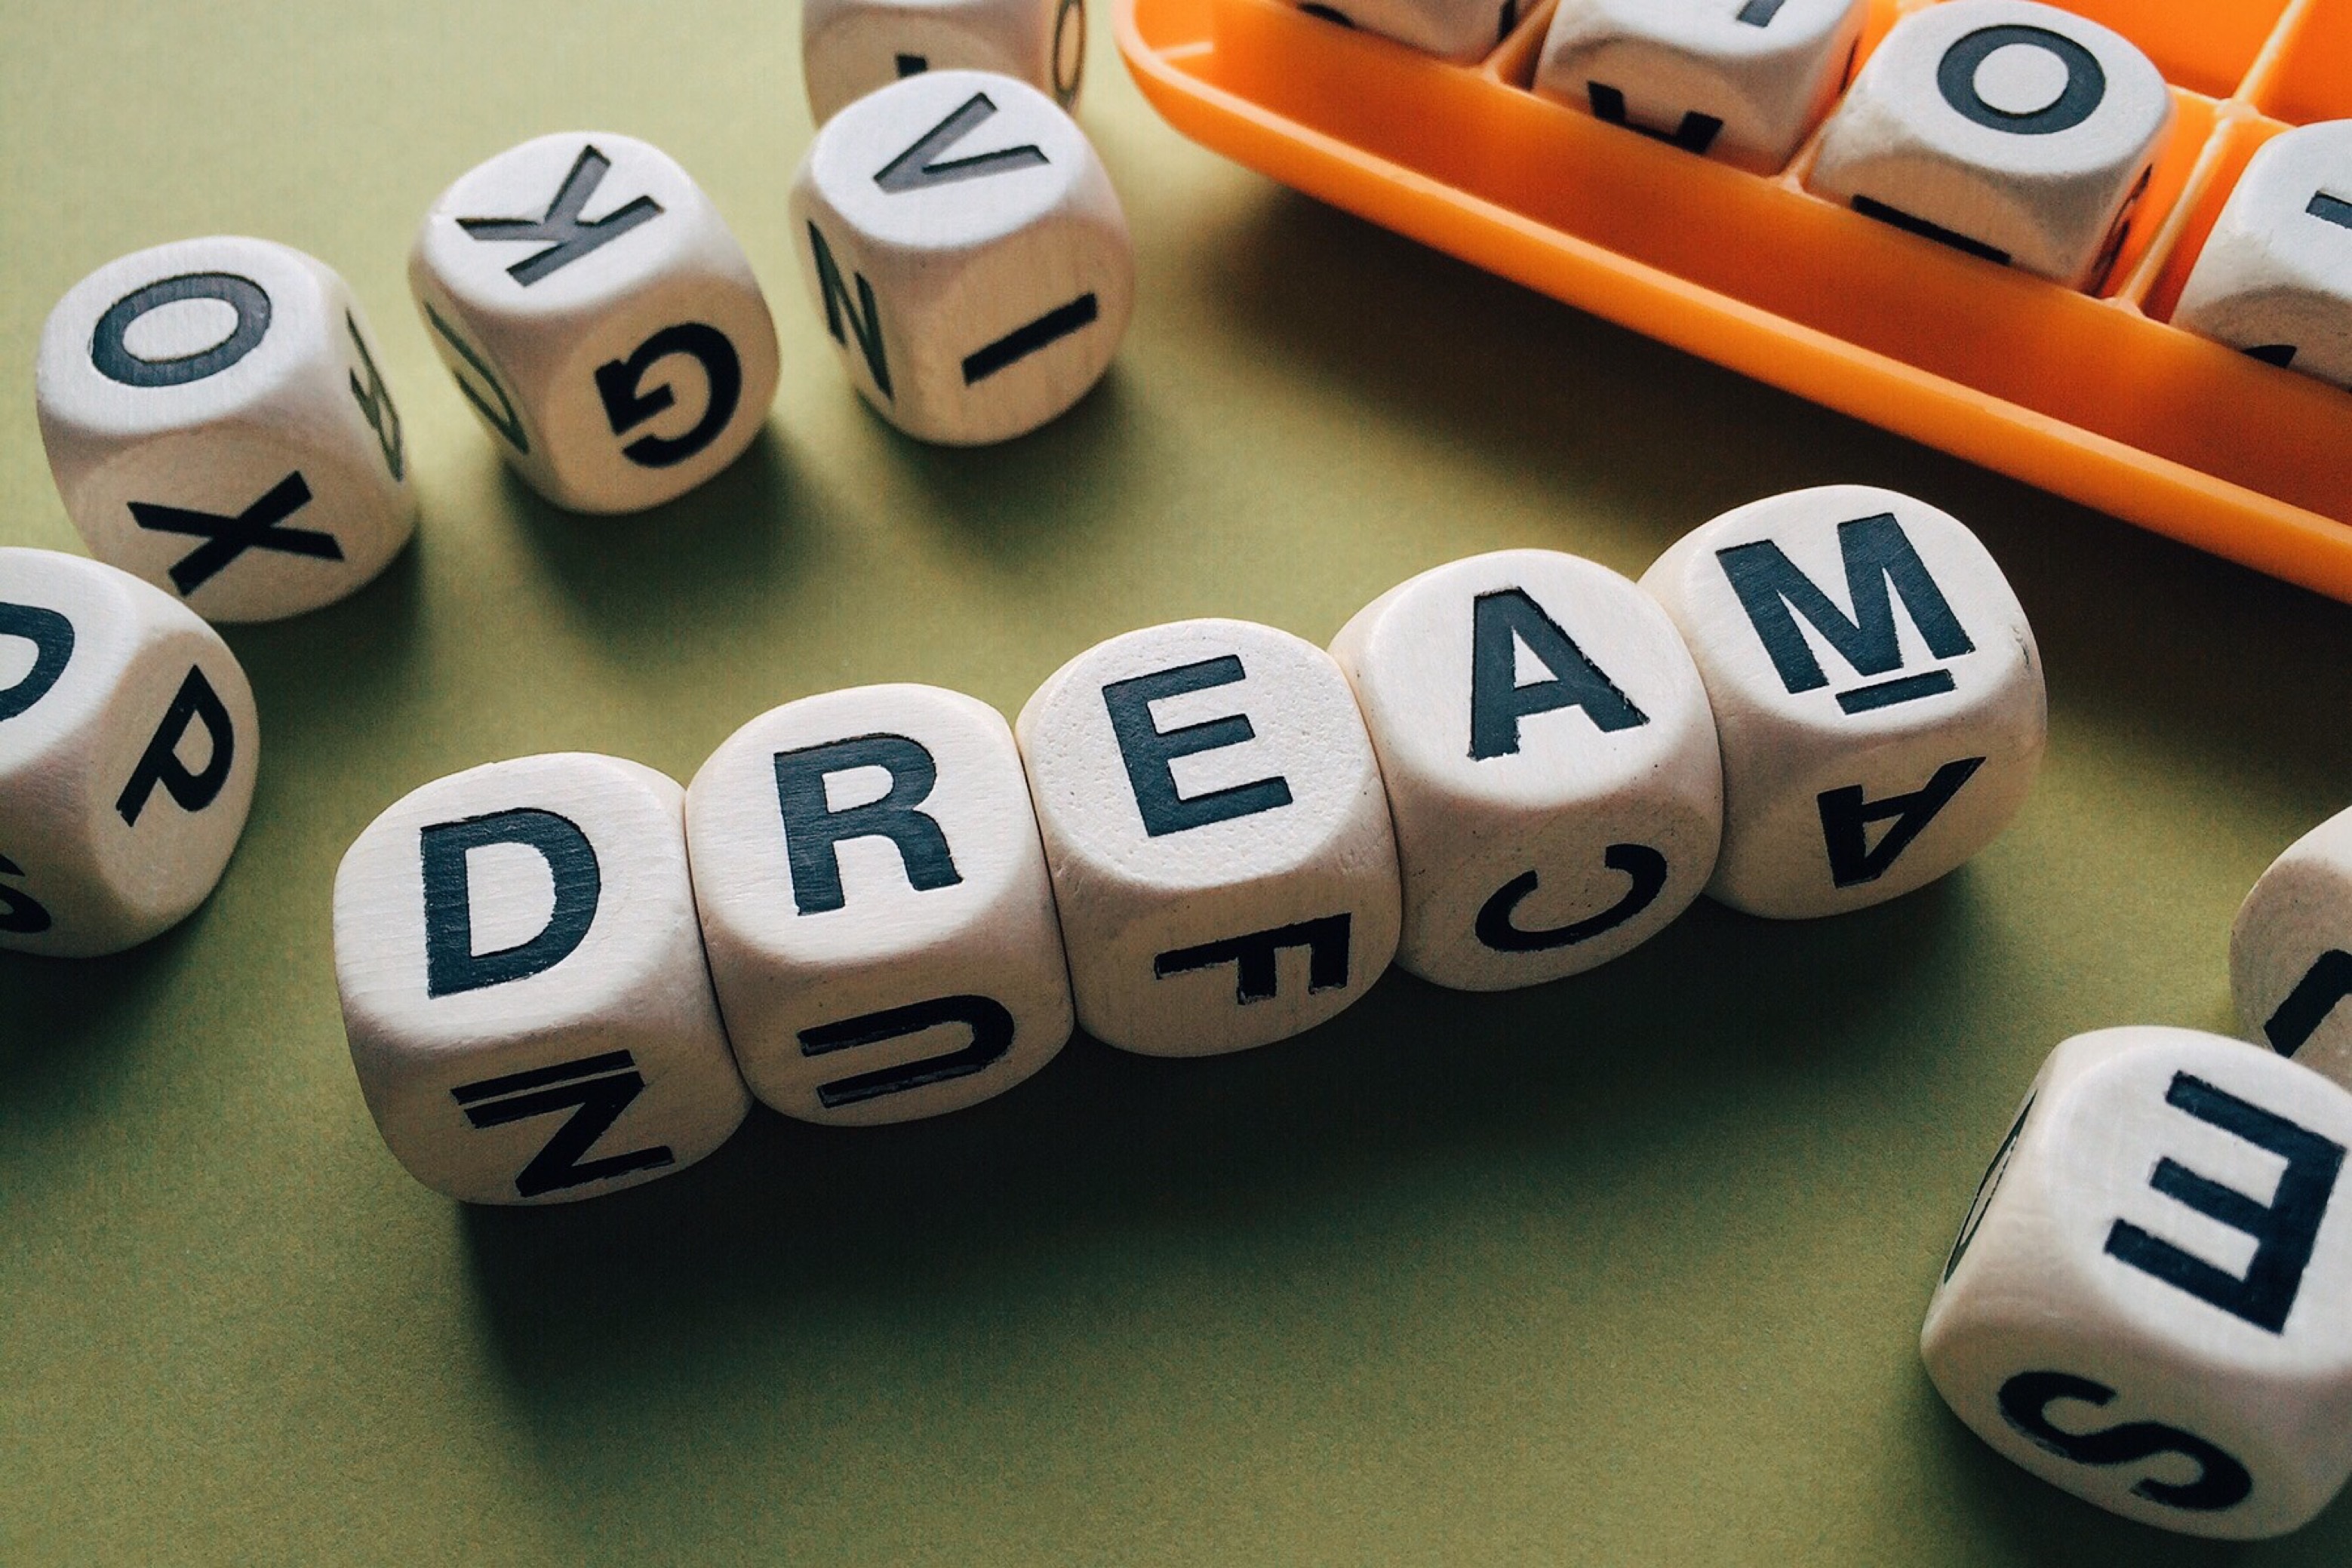
word, game, number, recreation, board game, font, dream, sports, ball, letters, games, dice game, indoor games and sports, tabletop game, boggle